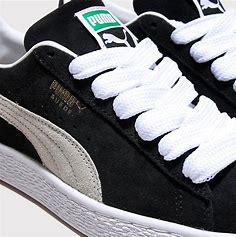
Brand: Puma
Model: Suede